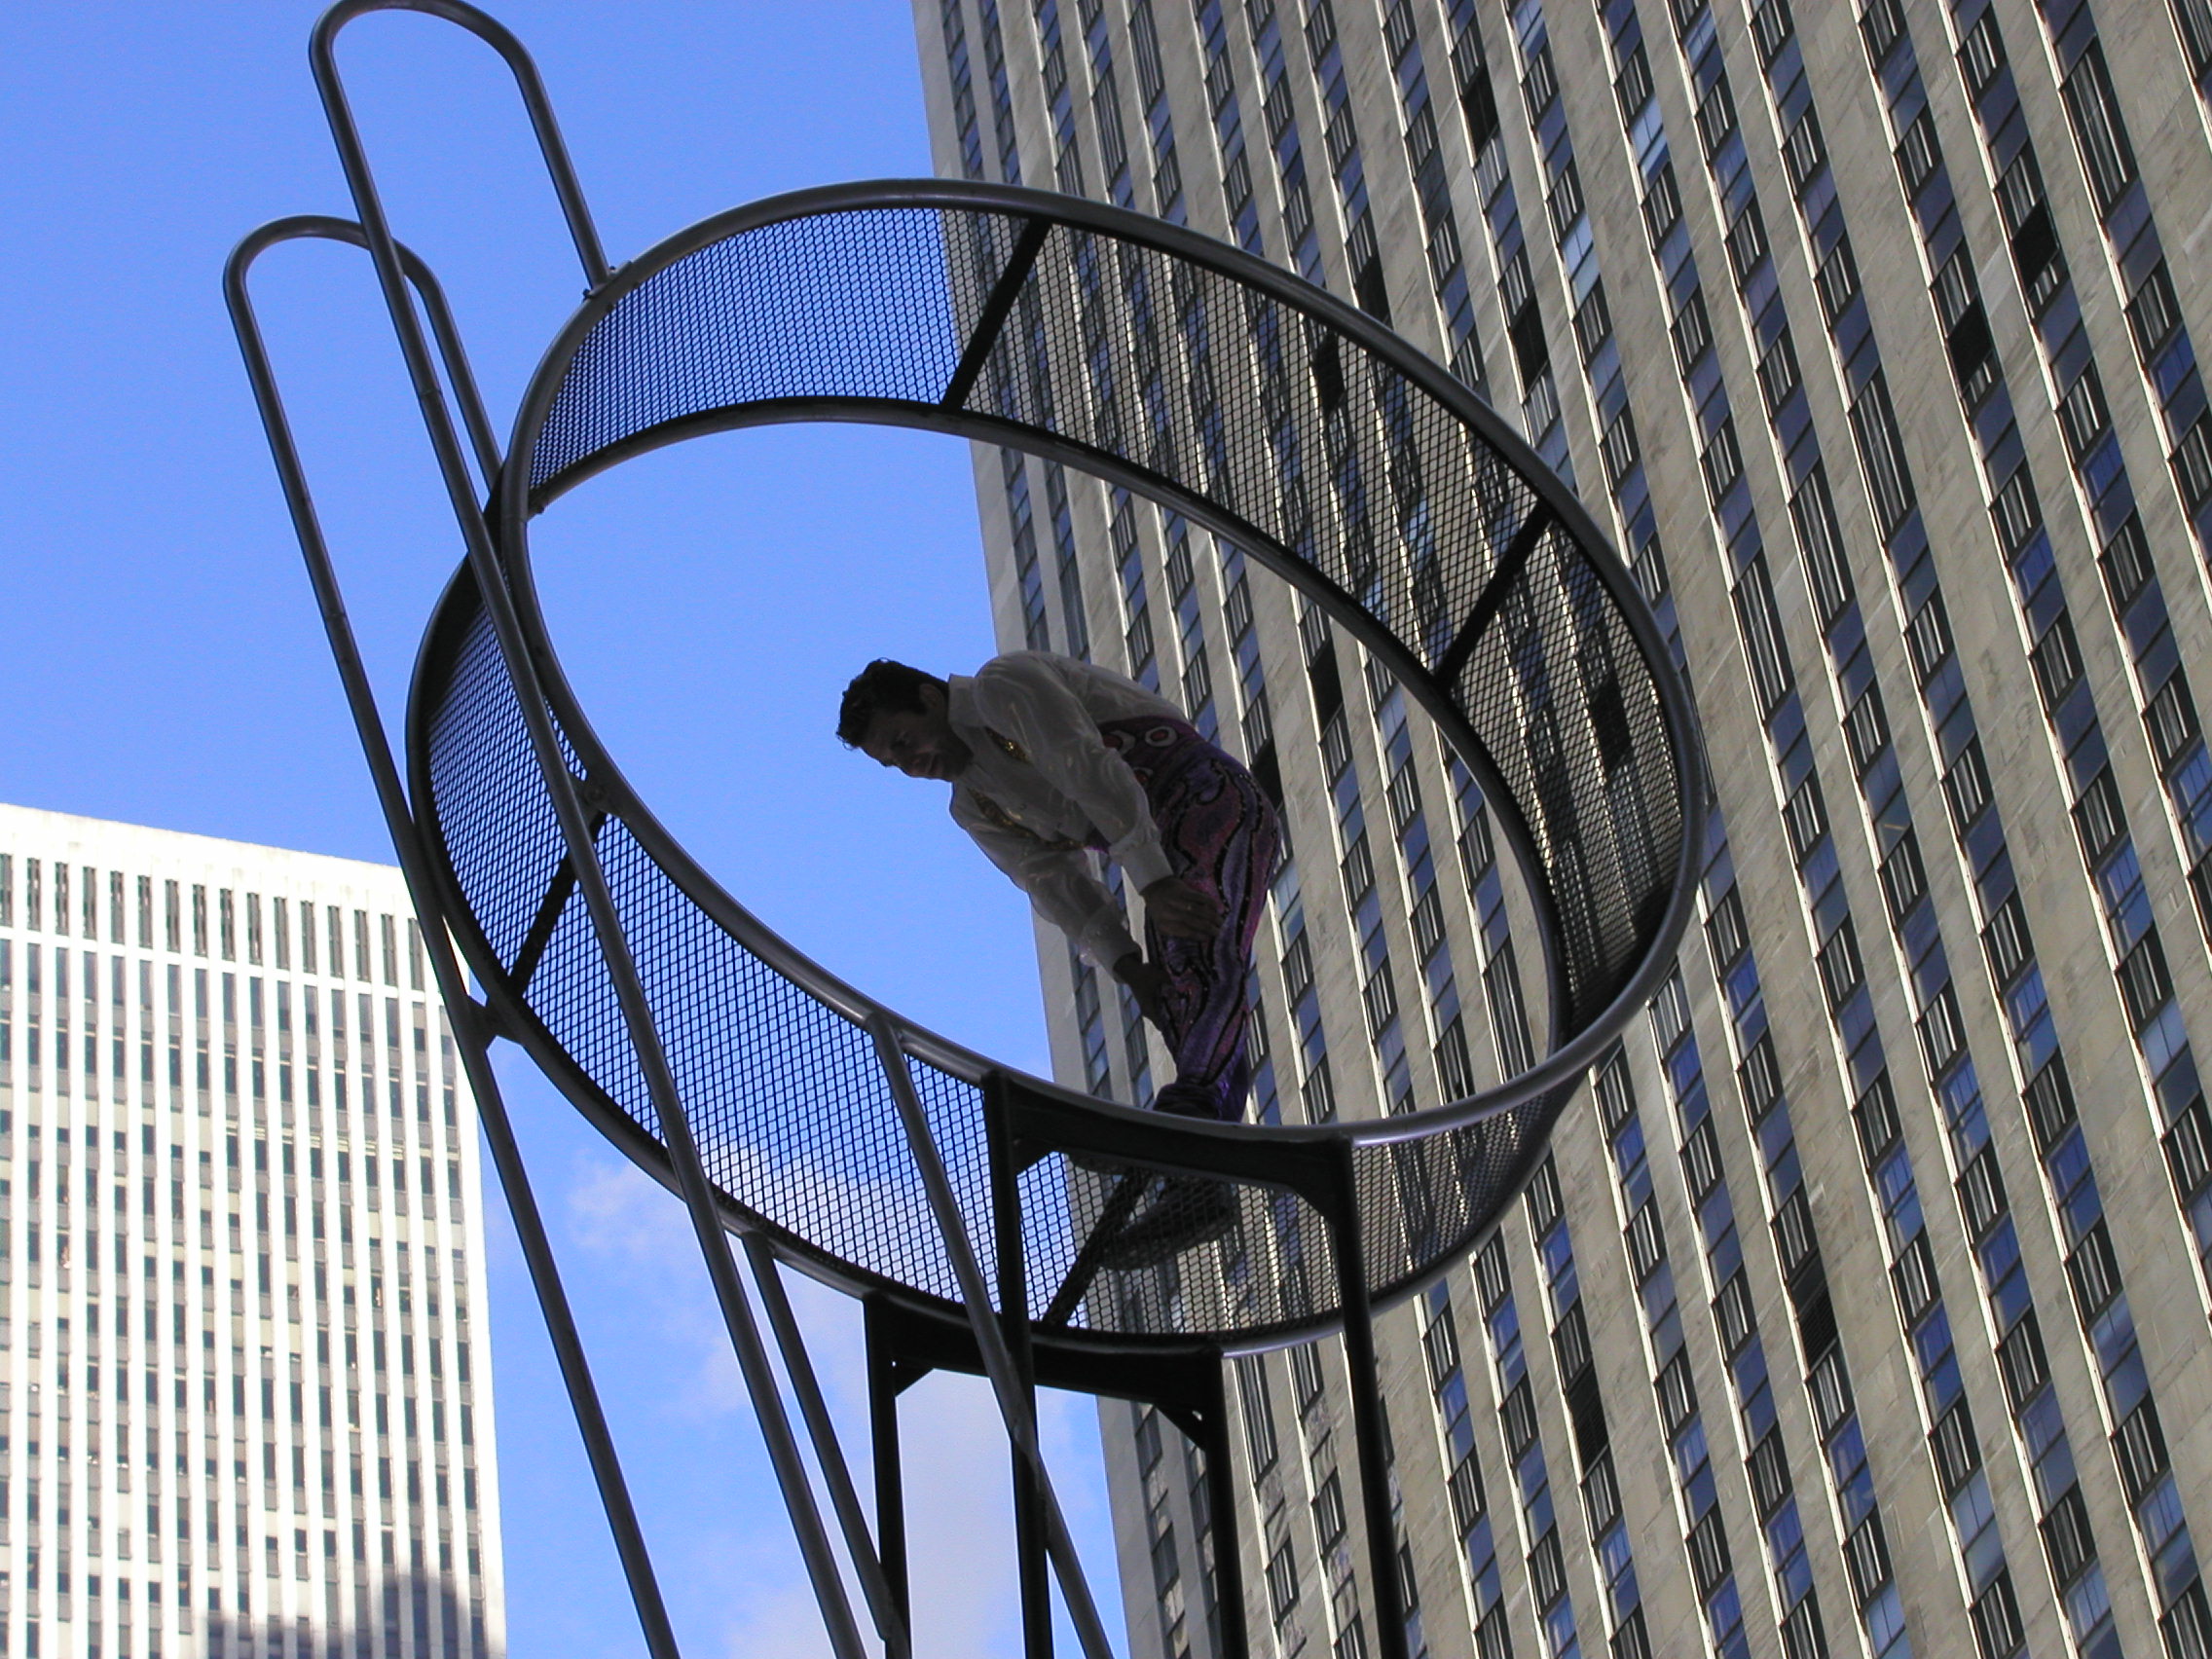
fence, architecture, skyscraper, line, reflection, blue, newyork, iron, urban area, outdoor structure